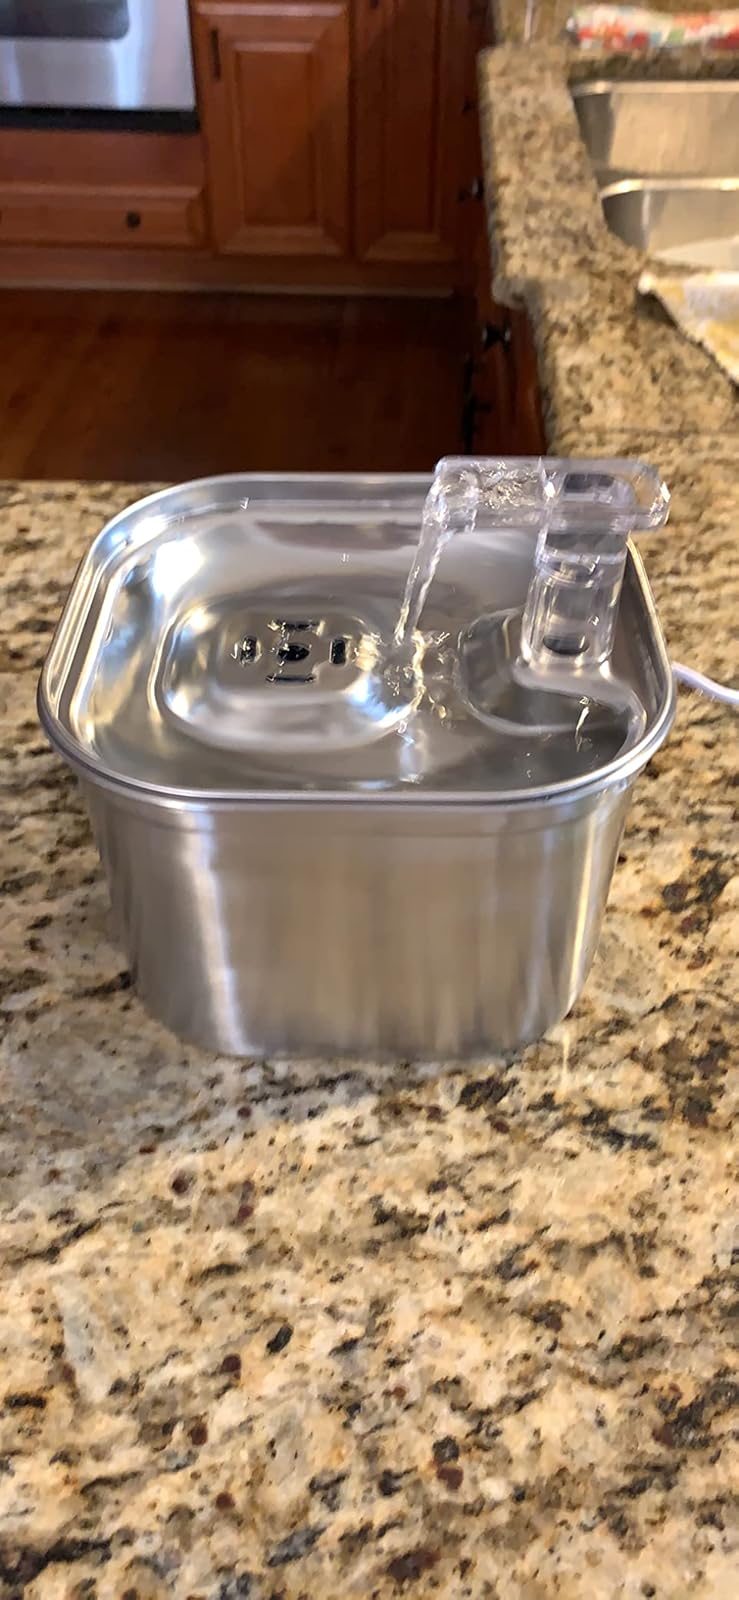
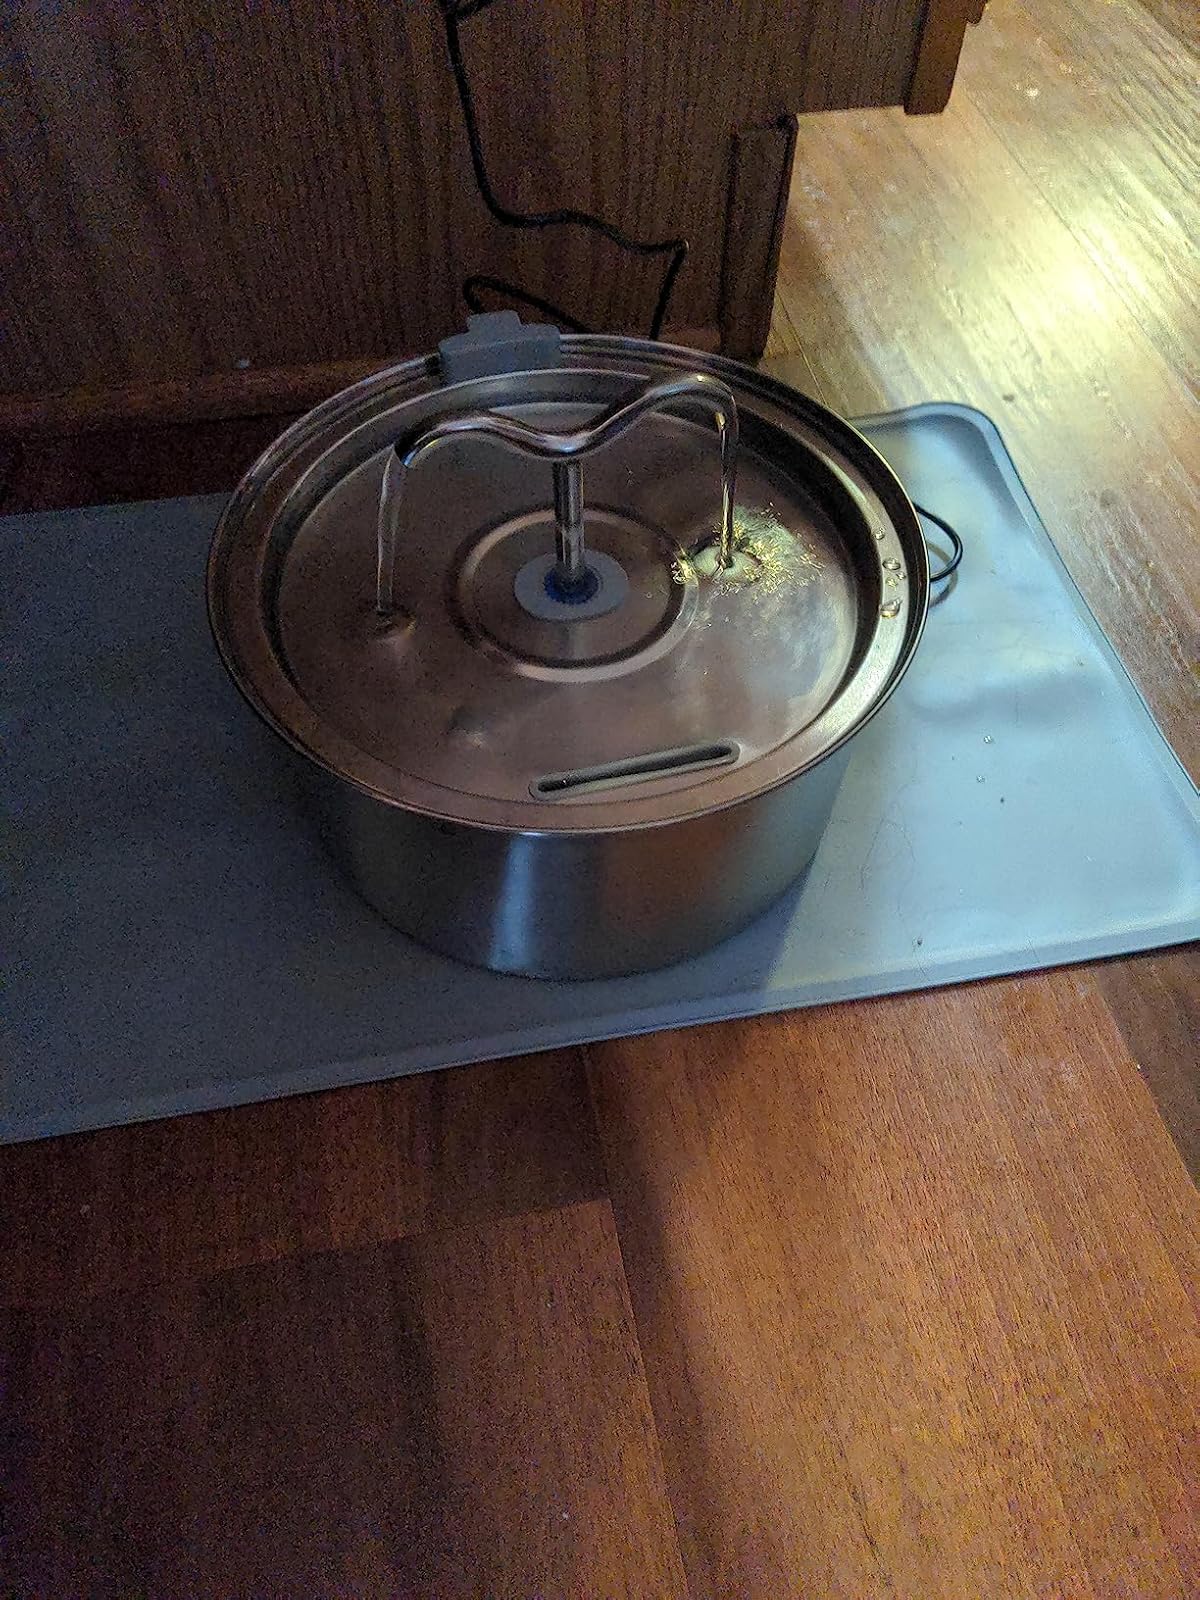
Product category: items_bowl
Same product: no